God Help the Girl (film)

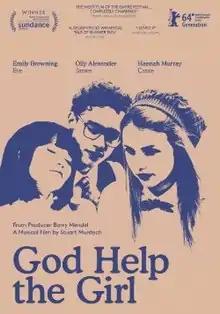
Theatrical release poster

God Help the Girl is a 2014 British musical romantic drama film written and directed by Stuart Murdoch of the band Belle and Sebastian. It follows three friends who form a band in Glasgow. The film was preceded by the album "God Help the Girl" in 2009.